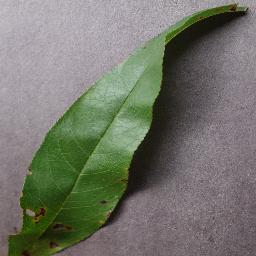
Label: Peach___Bacterial_spot